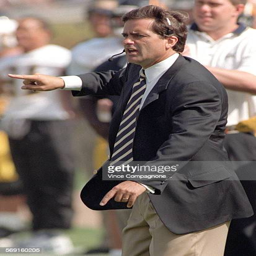
american football head coach on the sidelines during his team 's defeat earlier this season